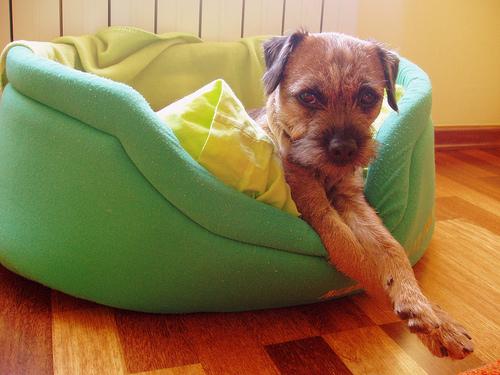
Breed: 206-n000007-Border_terrier